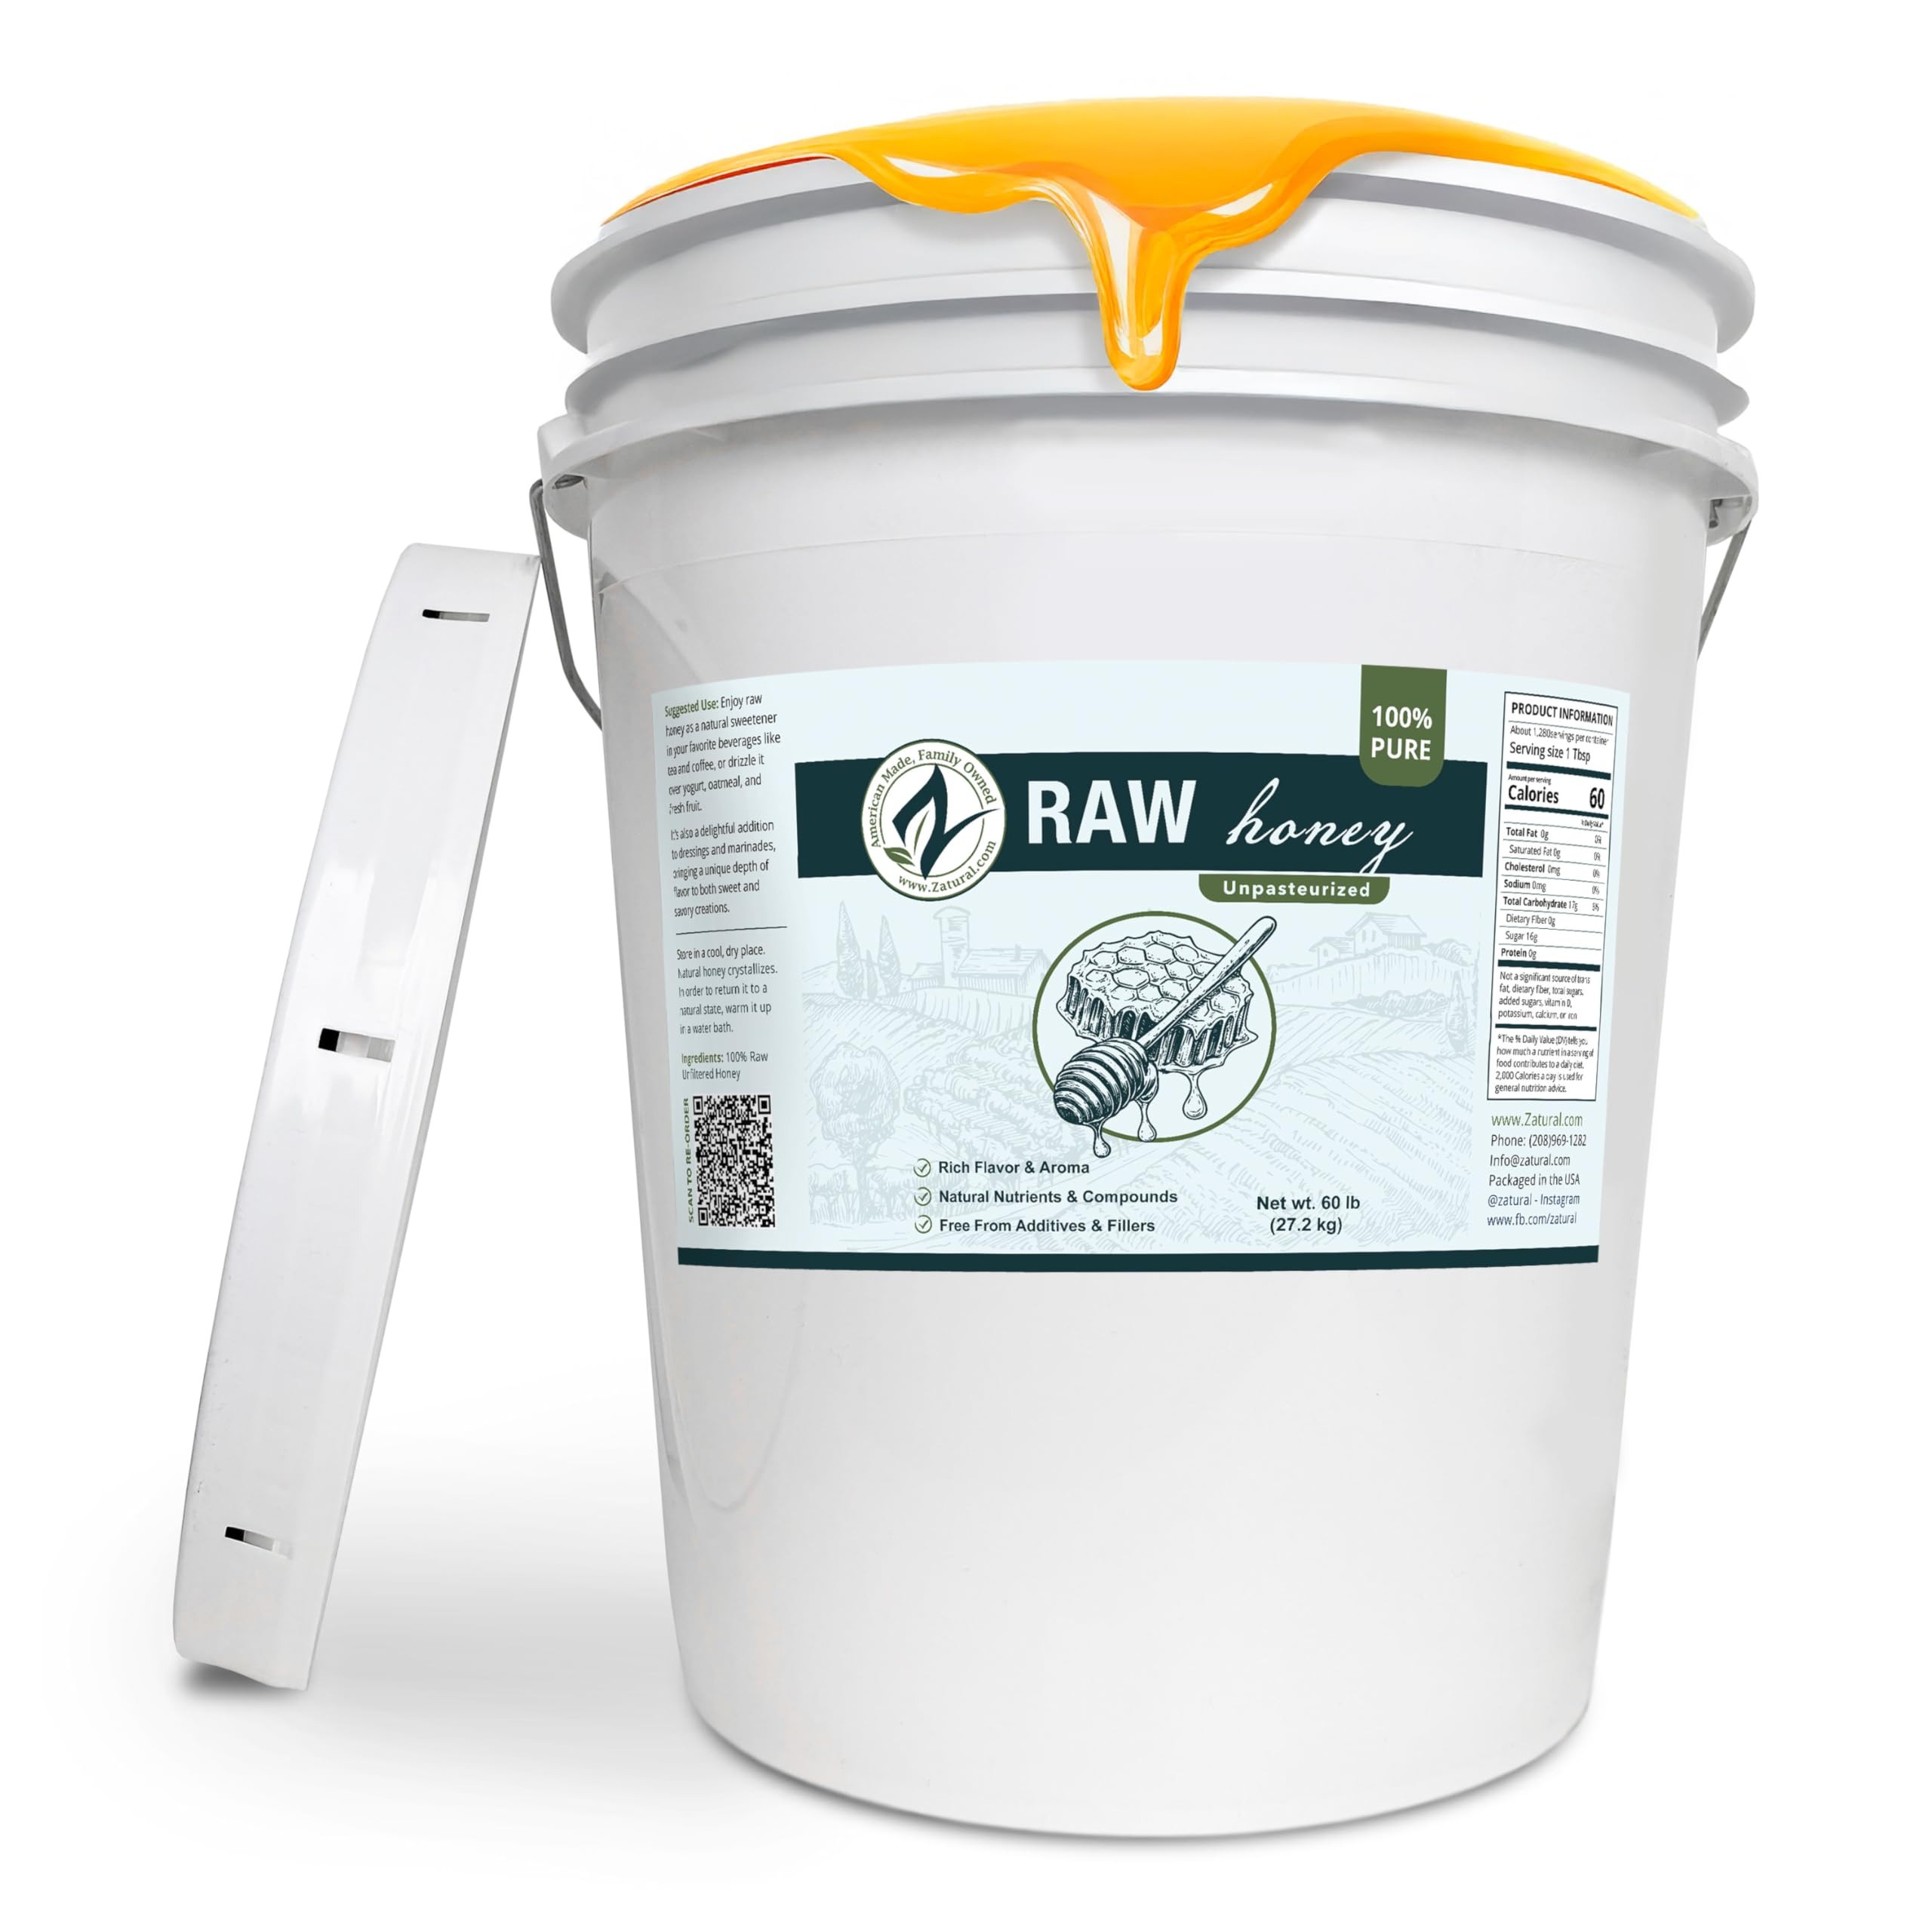
Item Name: Honey Raw Fresh Air Idaho Grade A Light Amber Honey (60 Pound)
Bullet Point 1: QUALITY: 100% Unfiltered Raw Fresh Air Idaho Honey. 0 filler ingredients.
Bullet Point 2: USES: Honey is an excellent sweetener and can be used in place of sugar in the majority of recipes. Also add to your favorite beverage, food, or take straight off a spoon
Bullet Point 3: STORAGE: Honey is known as one of the only foods with no expiration date making it excellent for food storage. It may crystallize over time but by simply putting the bottle under warm water it will re liquify
Bullet Point 4: PURITY: 0 fillers, 0 artificial ingredients, 100% pure Raw Idaho Honey. MMMMM Delicious
Bullet Point 5: SATISFACTION: 100% customer satisfaction is very important to our family here at Zatural. If for whatever reason you are not satisfied please click the 'contact seller' button and reach out to us. We are committed to helping however we can!
Product Description: 100% Raw Idaho Honey. Excellent for beverages such as tea, lemon water, and more. Also add to foods, recipes, right off the spoon, and many more uses.
Value: 1.0
Unit: Count

Price: 329.99